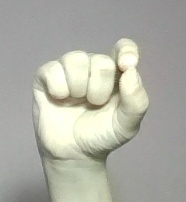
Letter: fa